Diving bell

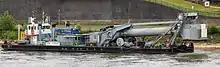

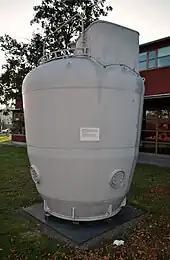
A Swedish Navy submarine rescue diving bell from the early 1940s

The air lock diving-bell plant was a purpose-built barge for the laying, examination and repair of moorings for battleships at Gibraltar harbour. It was designed by Siebe Gorman of Lambeth and Forrestt & Co. Ltd of Wivenhoe in Essex, who built and supplied it in 1902 to the British Admiralty.